Johnston (typeface)

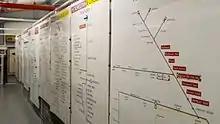
Signs using Johnston, in the London Transport Museum Acton archive

Johnston had become interested in sans-serif letters some years before the commission: although best known as a calligrapher, he had written and worked also on custom lettering, and in his 1906 textbook "Writing and Illuminating and Lettering" had noted "It is quite possible to make a beautiful and characteristic alphabet of equal-stroke letters, on the lines of the so-called 'block letter' "[the sans-serif letters of contemporary trade]" but properly proportioned and finished." He had also written in spring 1913 that new books should "bear some living mark of the time in which we live." Johnston had previously unsuccessfully attempted to enter type design, a trade which at the time normally made designs in-house. Howes wrote that Johnston's font was "the first typeface to have been designed for day-to-day use by a leading artist-craftsman."